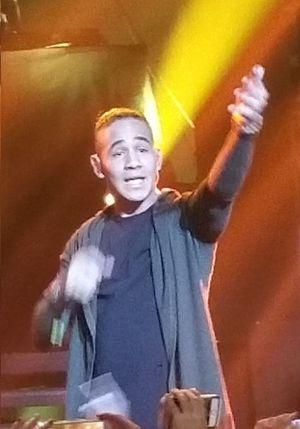
CNCO est un boys band de pop latine et reggaetón, formé à Miami, en Floride le 13 décembre 2015 par les gagnants de la première saison de La Banda, un télé-crochet diffusé cette même année par la chaîne américaine hispanophone Univision.